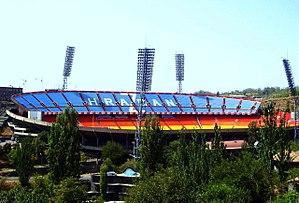
Le stade Hrazdan est un stade omnisports à Erevan en Arménie, mais il est principalement utilisé pour des rencontres de football. Il est d'ailleurs le siège du Ararat Erevan et du Kilikia Erevan. Il porte le nom de la rivière, la Hrazdan, qui traverse Erevan.